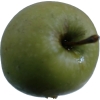
Label: Apple 12